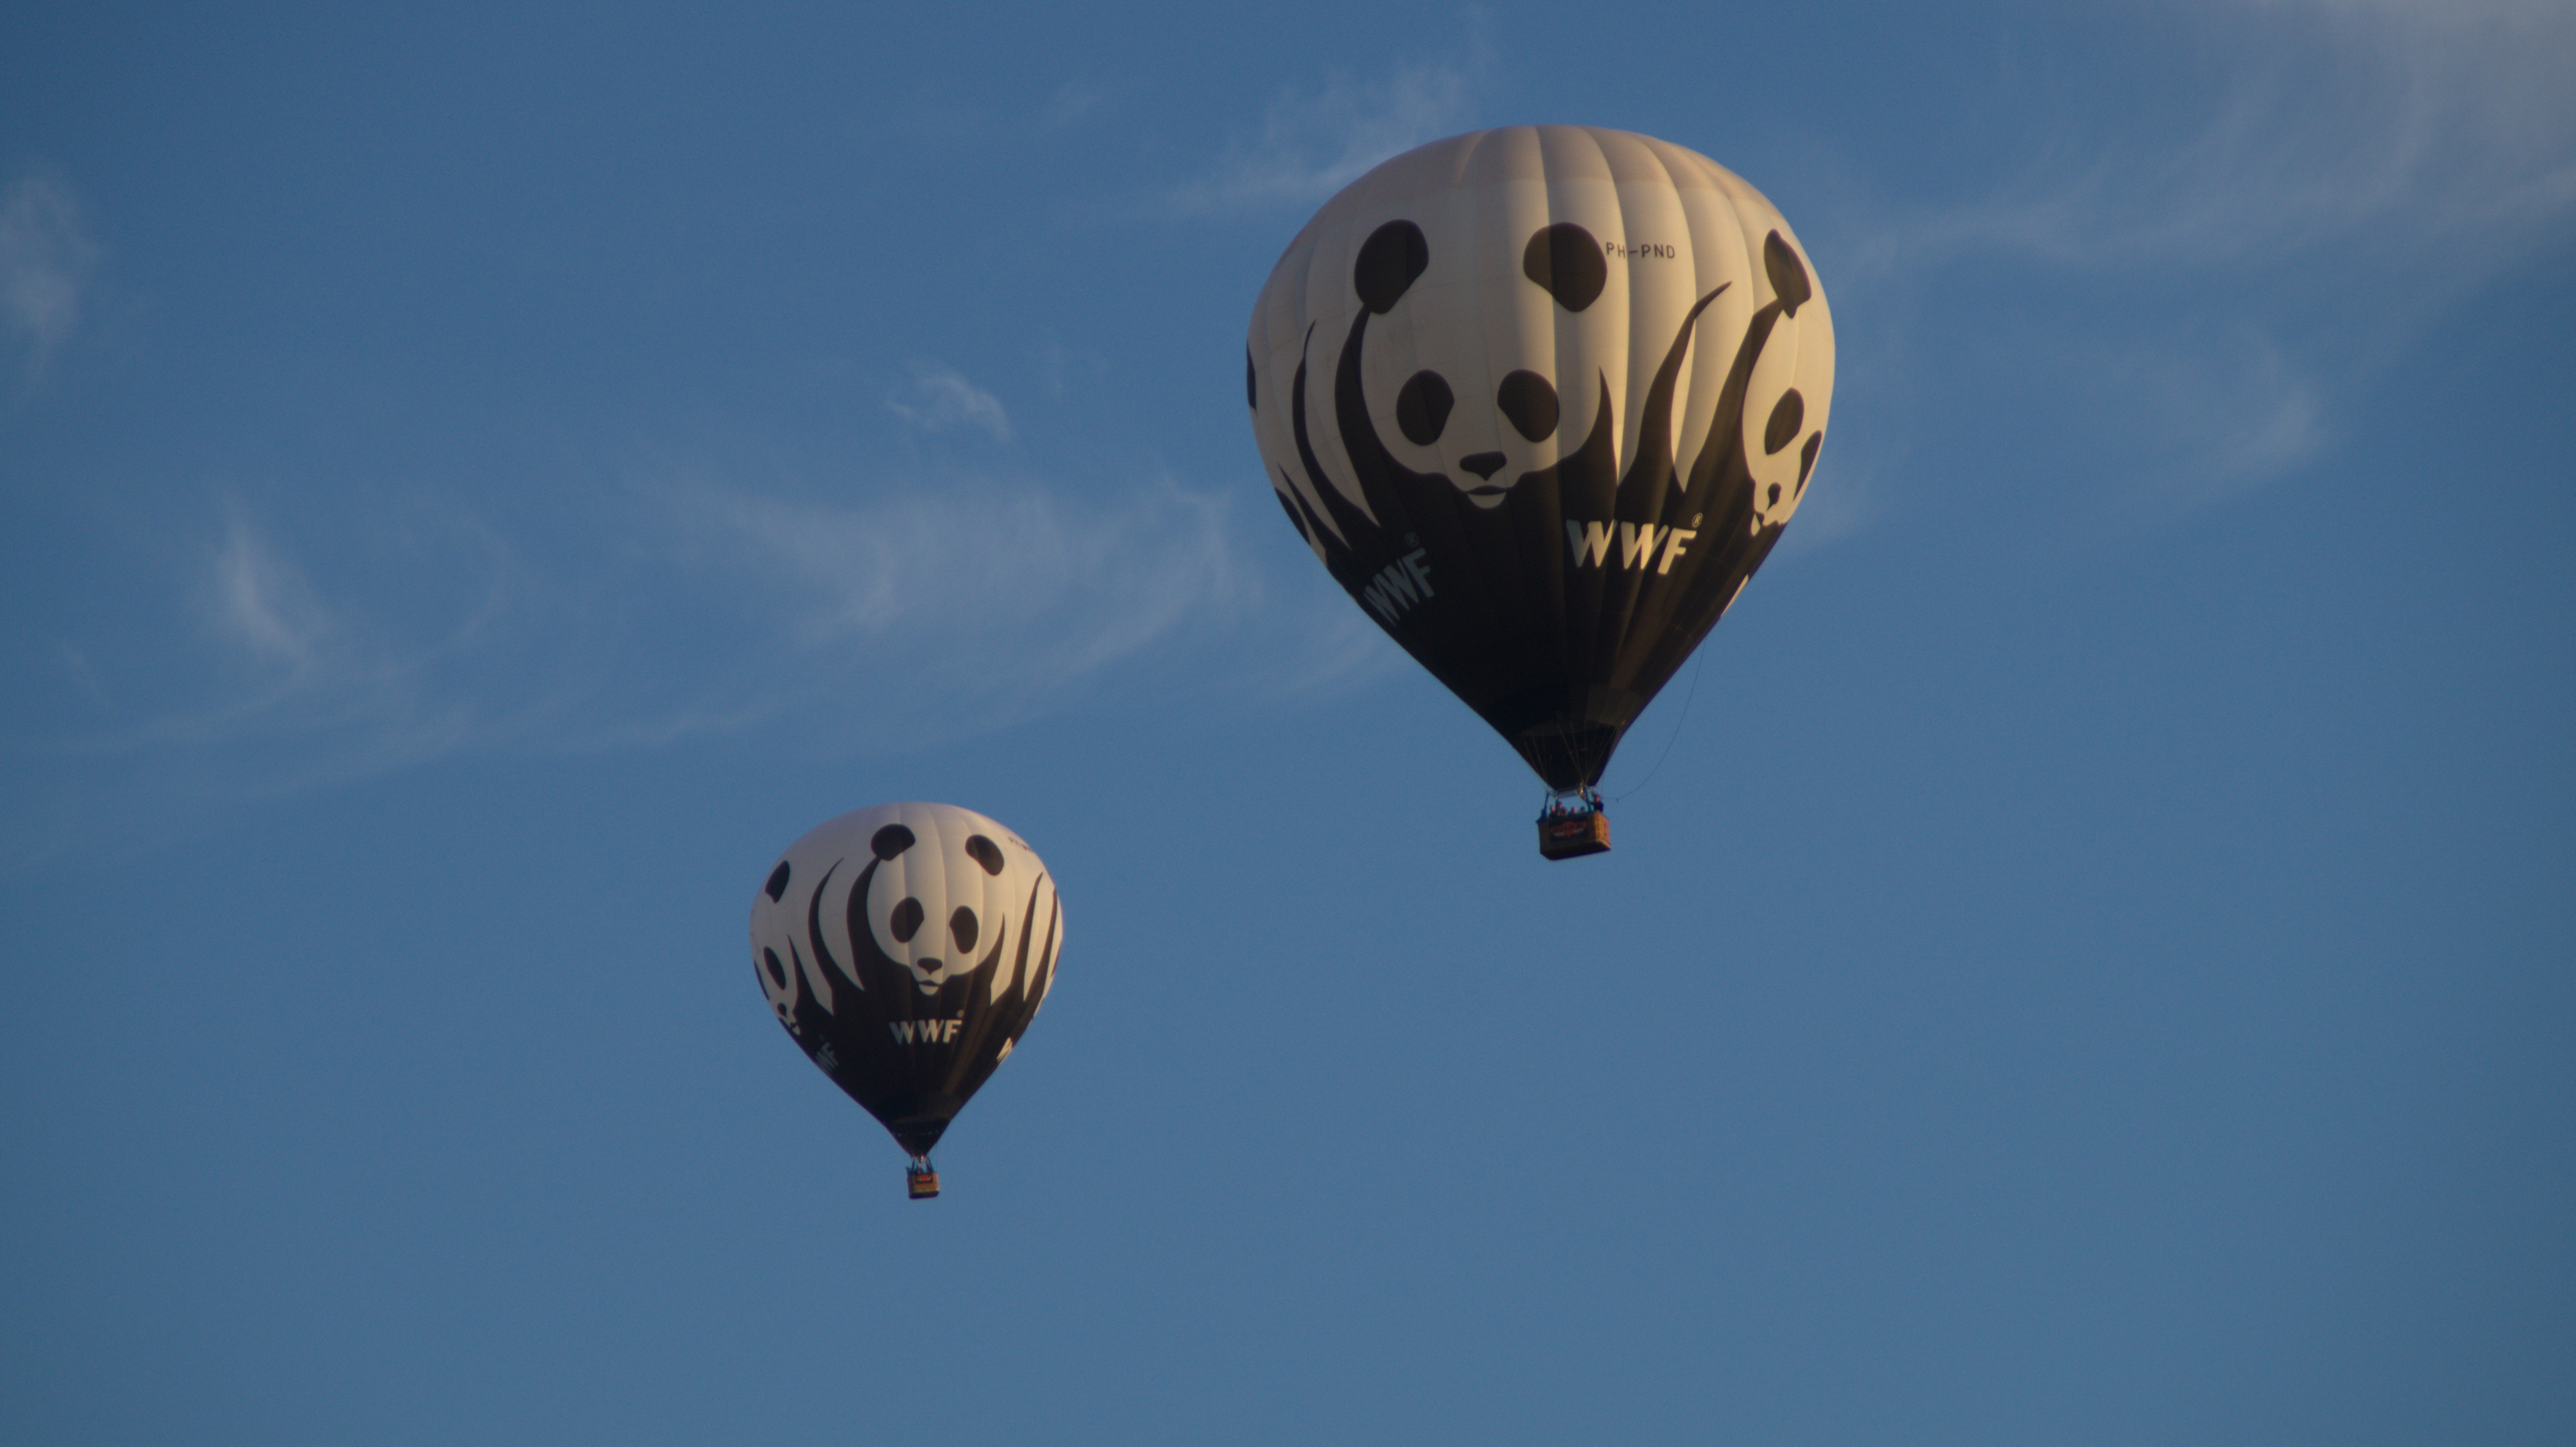
hot air balloon, festival, sky, hot air ballooning, daytime, balloon